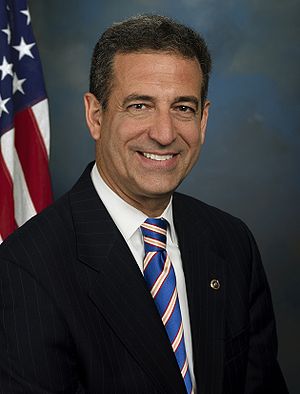
Russ Feingold
Russ Feingold
Russell Dana Feingold er en amerikansk politiker. Medlem af Det Demokratiske Parti. Tidligere Senator fra Wisconsin 1993-2011. Feingold er mest kendt for sit samarbejde med senator John McCain om at reformere partitilskudsreglerne i amerikansk politik. Feingold har også gjort sig bemærket som modstander af krigen mod Irak og mod The Patriot Act.